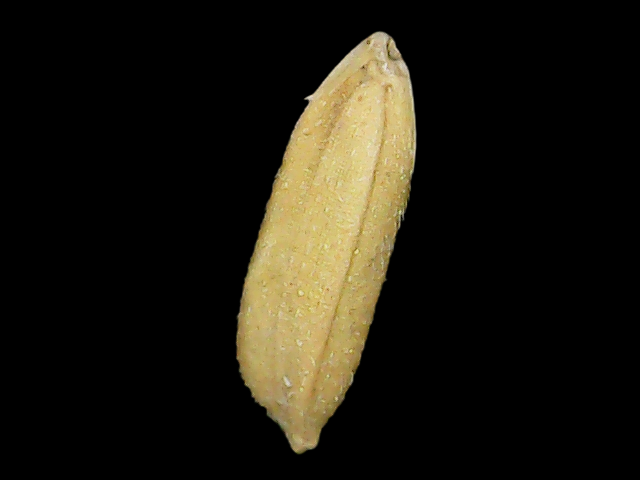
Rice variety: Binadhan16